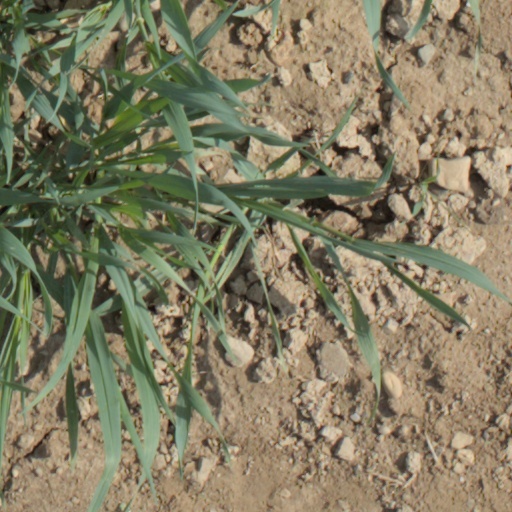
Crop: wheat